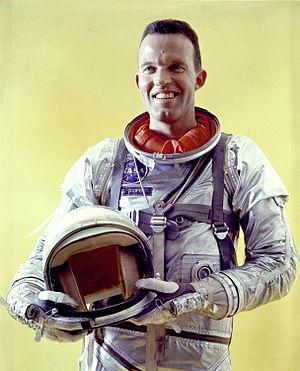
Rhéologie : début de l’Expérience de la goutte de poix à l'université du Queensland.